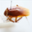
Label: cockroach